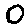
Label: 0